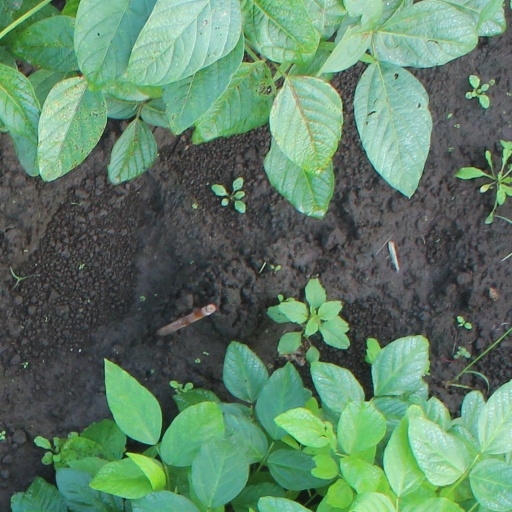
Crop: soybean